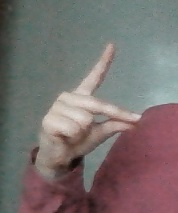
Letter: ta